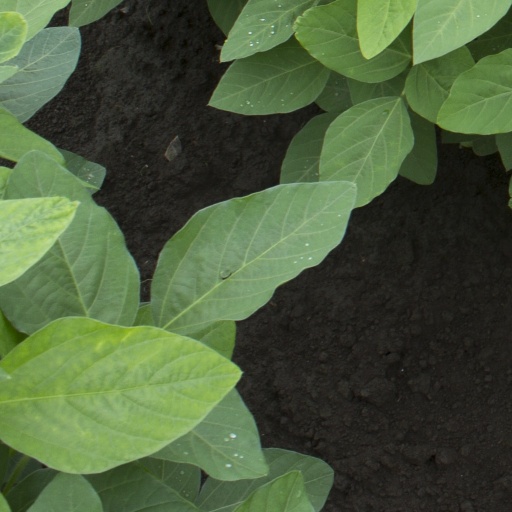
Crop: soybean